Michael III of Constantinople

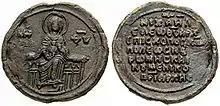
Seal of Michael III

Michael III of Constantinople (died March 1178) was Ecumenical Patriarch of Constantinople from January 1170 to March 1178.